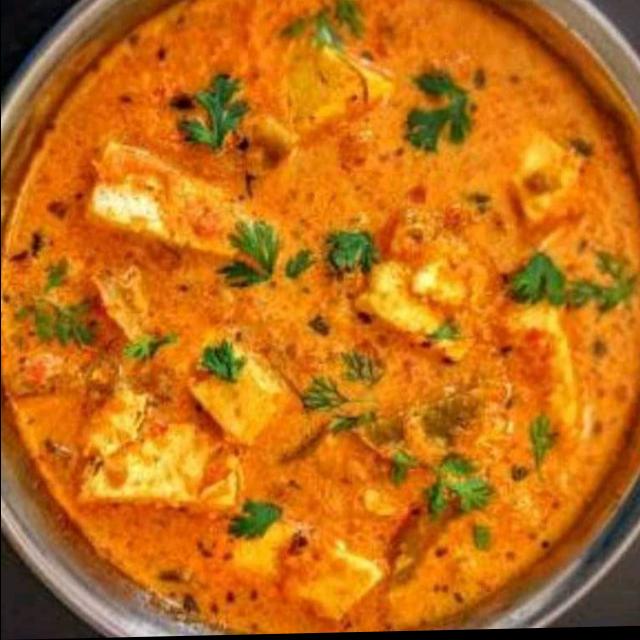
Dish: shahi_paneer